Surya vs Surya

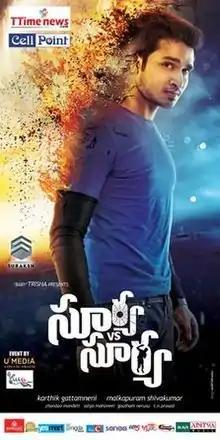

Surya vs Surya is a 2015 Indian Telugu-language romantic comedy film written and directed by debutant Karthik Ghattamaneni and produced by Malkapuram Shiva under Suraksh Entertainments. It stars Nikhil Siddharth and Tridha Choudhury in the lead roles, while Madhoo, Sayaji Shinde, Tanikella Bharani, and Rao Ramesh play supporting roles. The music was composed by Satya Mahaveer. The film was released on 5 March 2015.